Some fairy tales of the Ancient Greeks

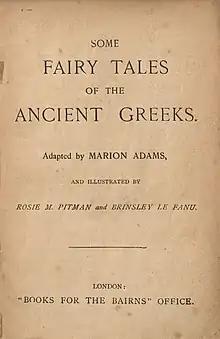
Title cover

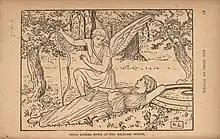
Cupid is ordered to kill Psyche, and finds her sleeping in the palace grounds

Some fairy tales of the Ancient Greeks is a children's Greek mythology novel by author Marion L. Adams. It was published in May 1904 in London by the "Books for the Bairns" office. It consists of six chapters, each telling the story of a different protagonist.